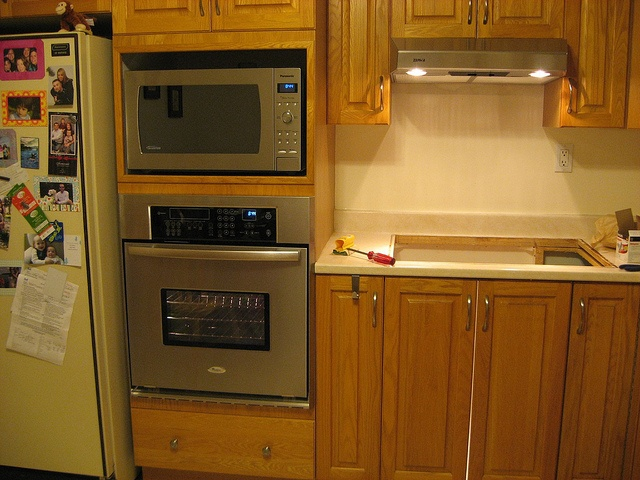
A wall mounted oven sitting next to a sink.
A kitchen with a stove, microwave, cabinets, a counter, a refrigerator and no sink.
A kitchen with an oven, microwave and refrigerator.
A kitchen with microwave, toaster, sink and fridge
A kitchen with wood cabinets, stainless steel oven, stainless steel microwave and a refrigerator and a hole where the cooktop goes.